Fortunella (film)

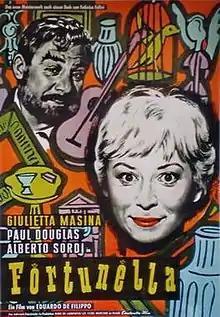

Fortunella is a 1958 Italian comedy film directed by Eduardo De Filippo, with script by Federico Fellini, among others.